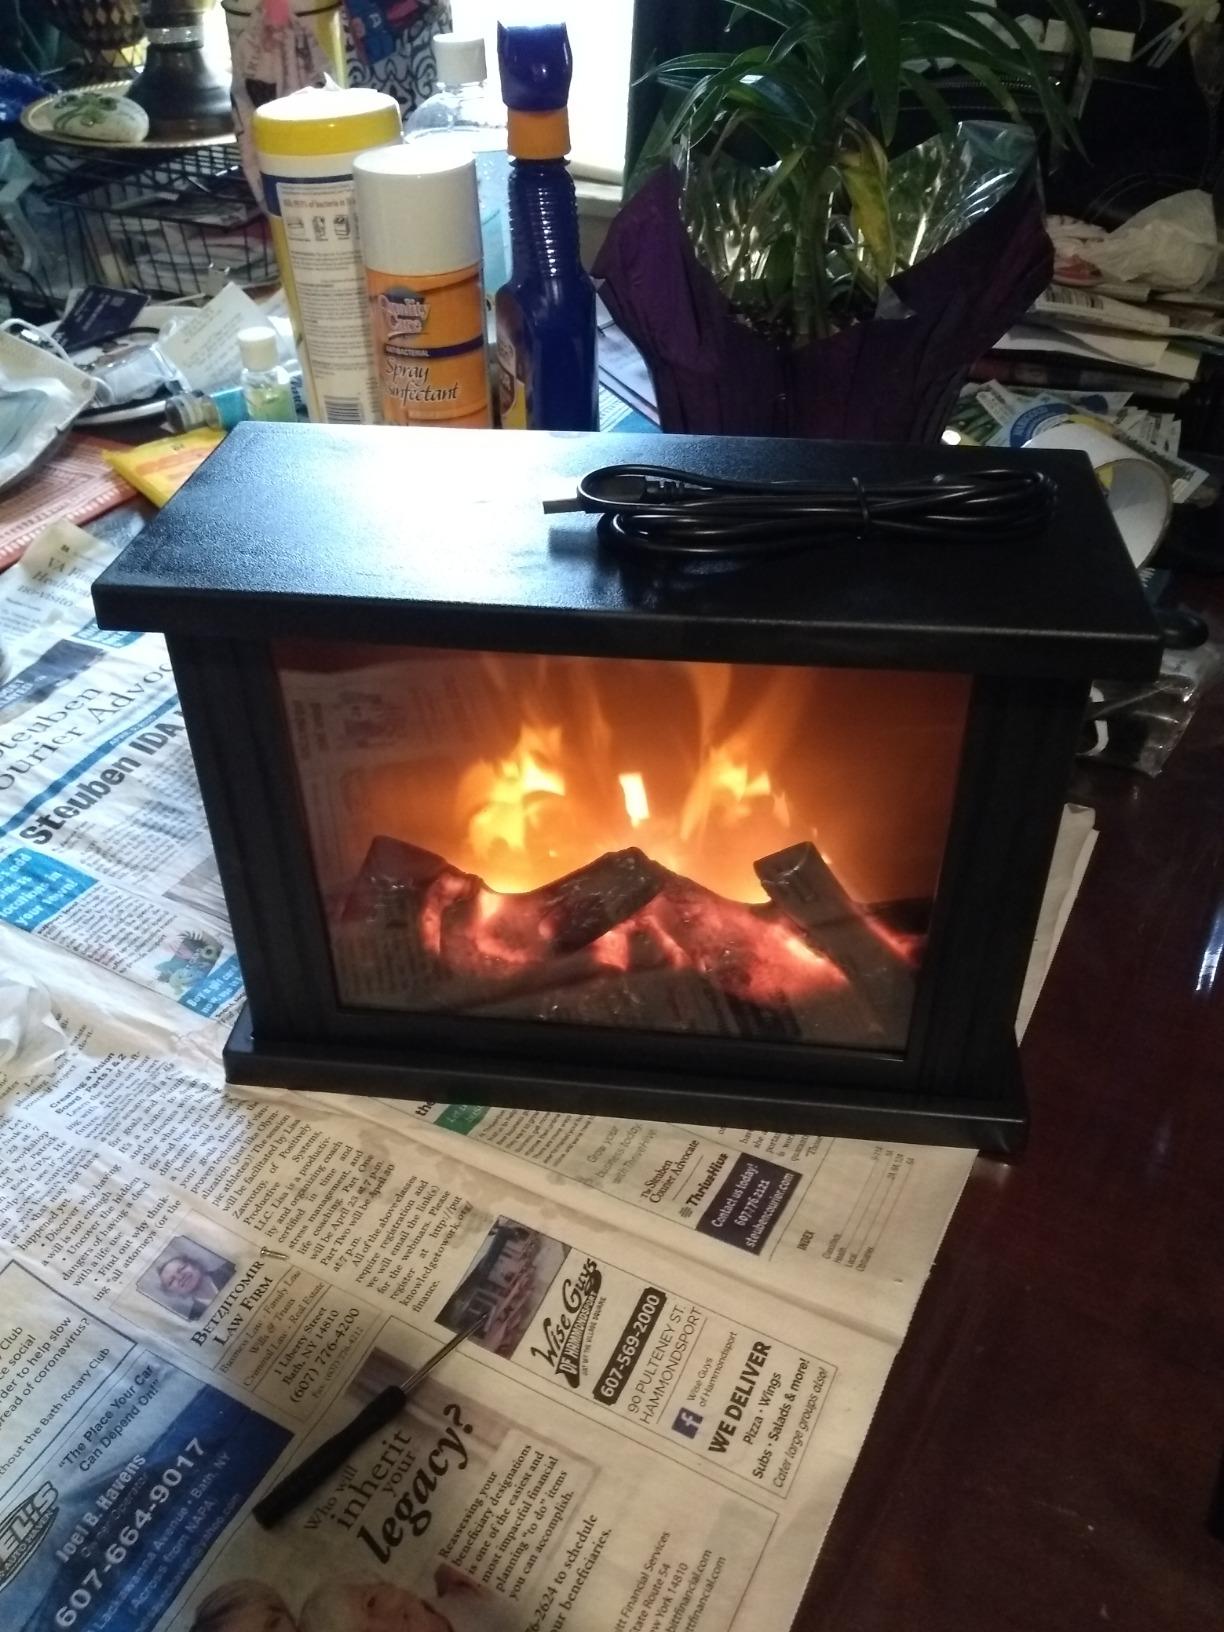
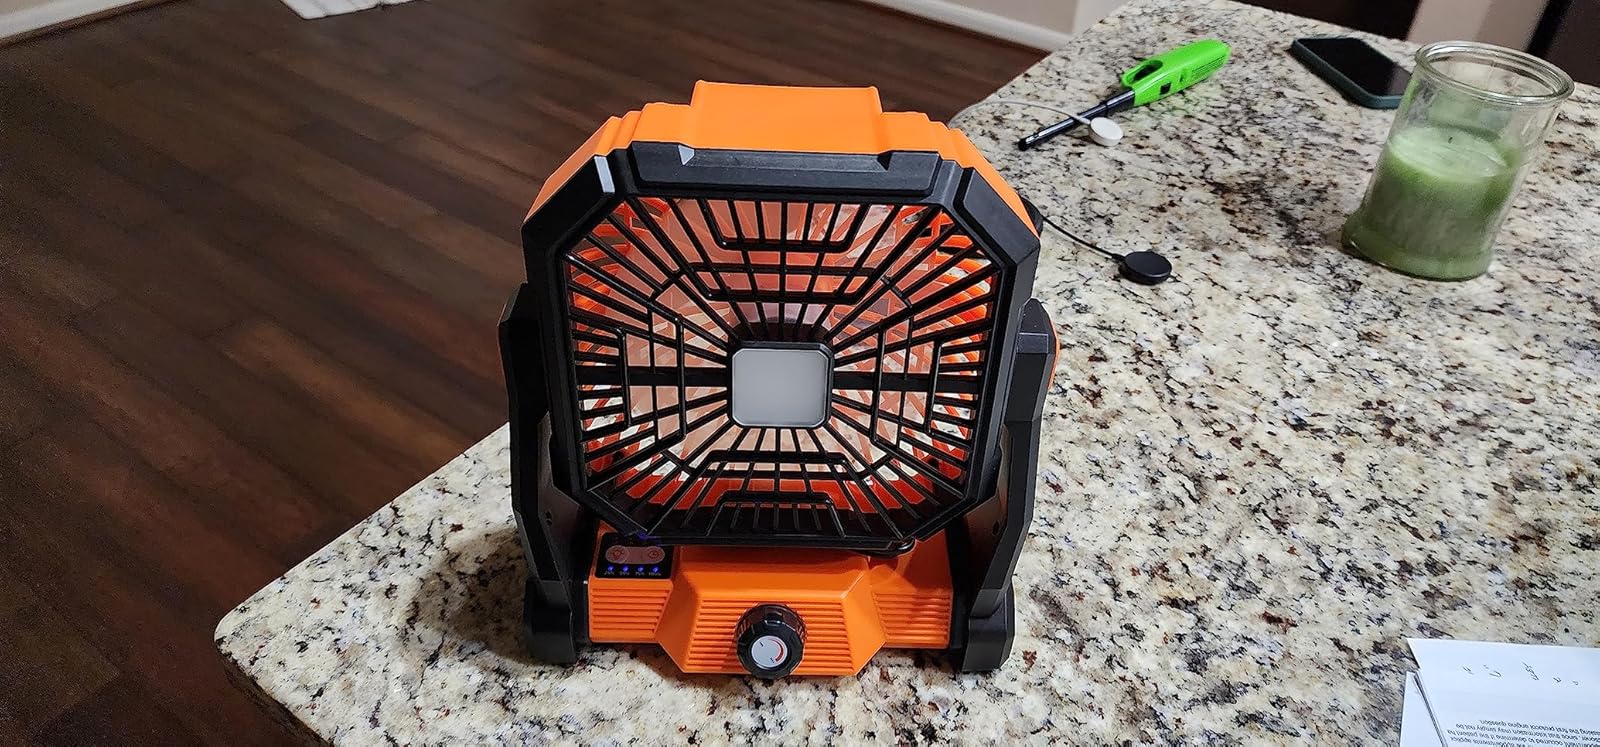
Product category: lantern
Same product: no